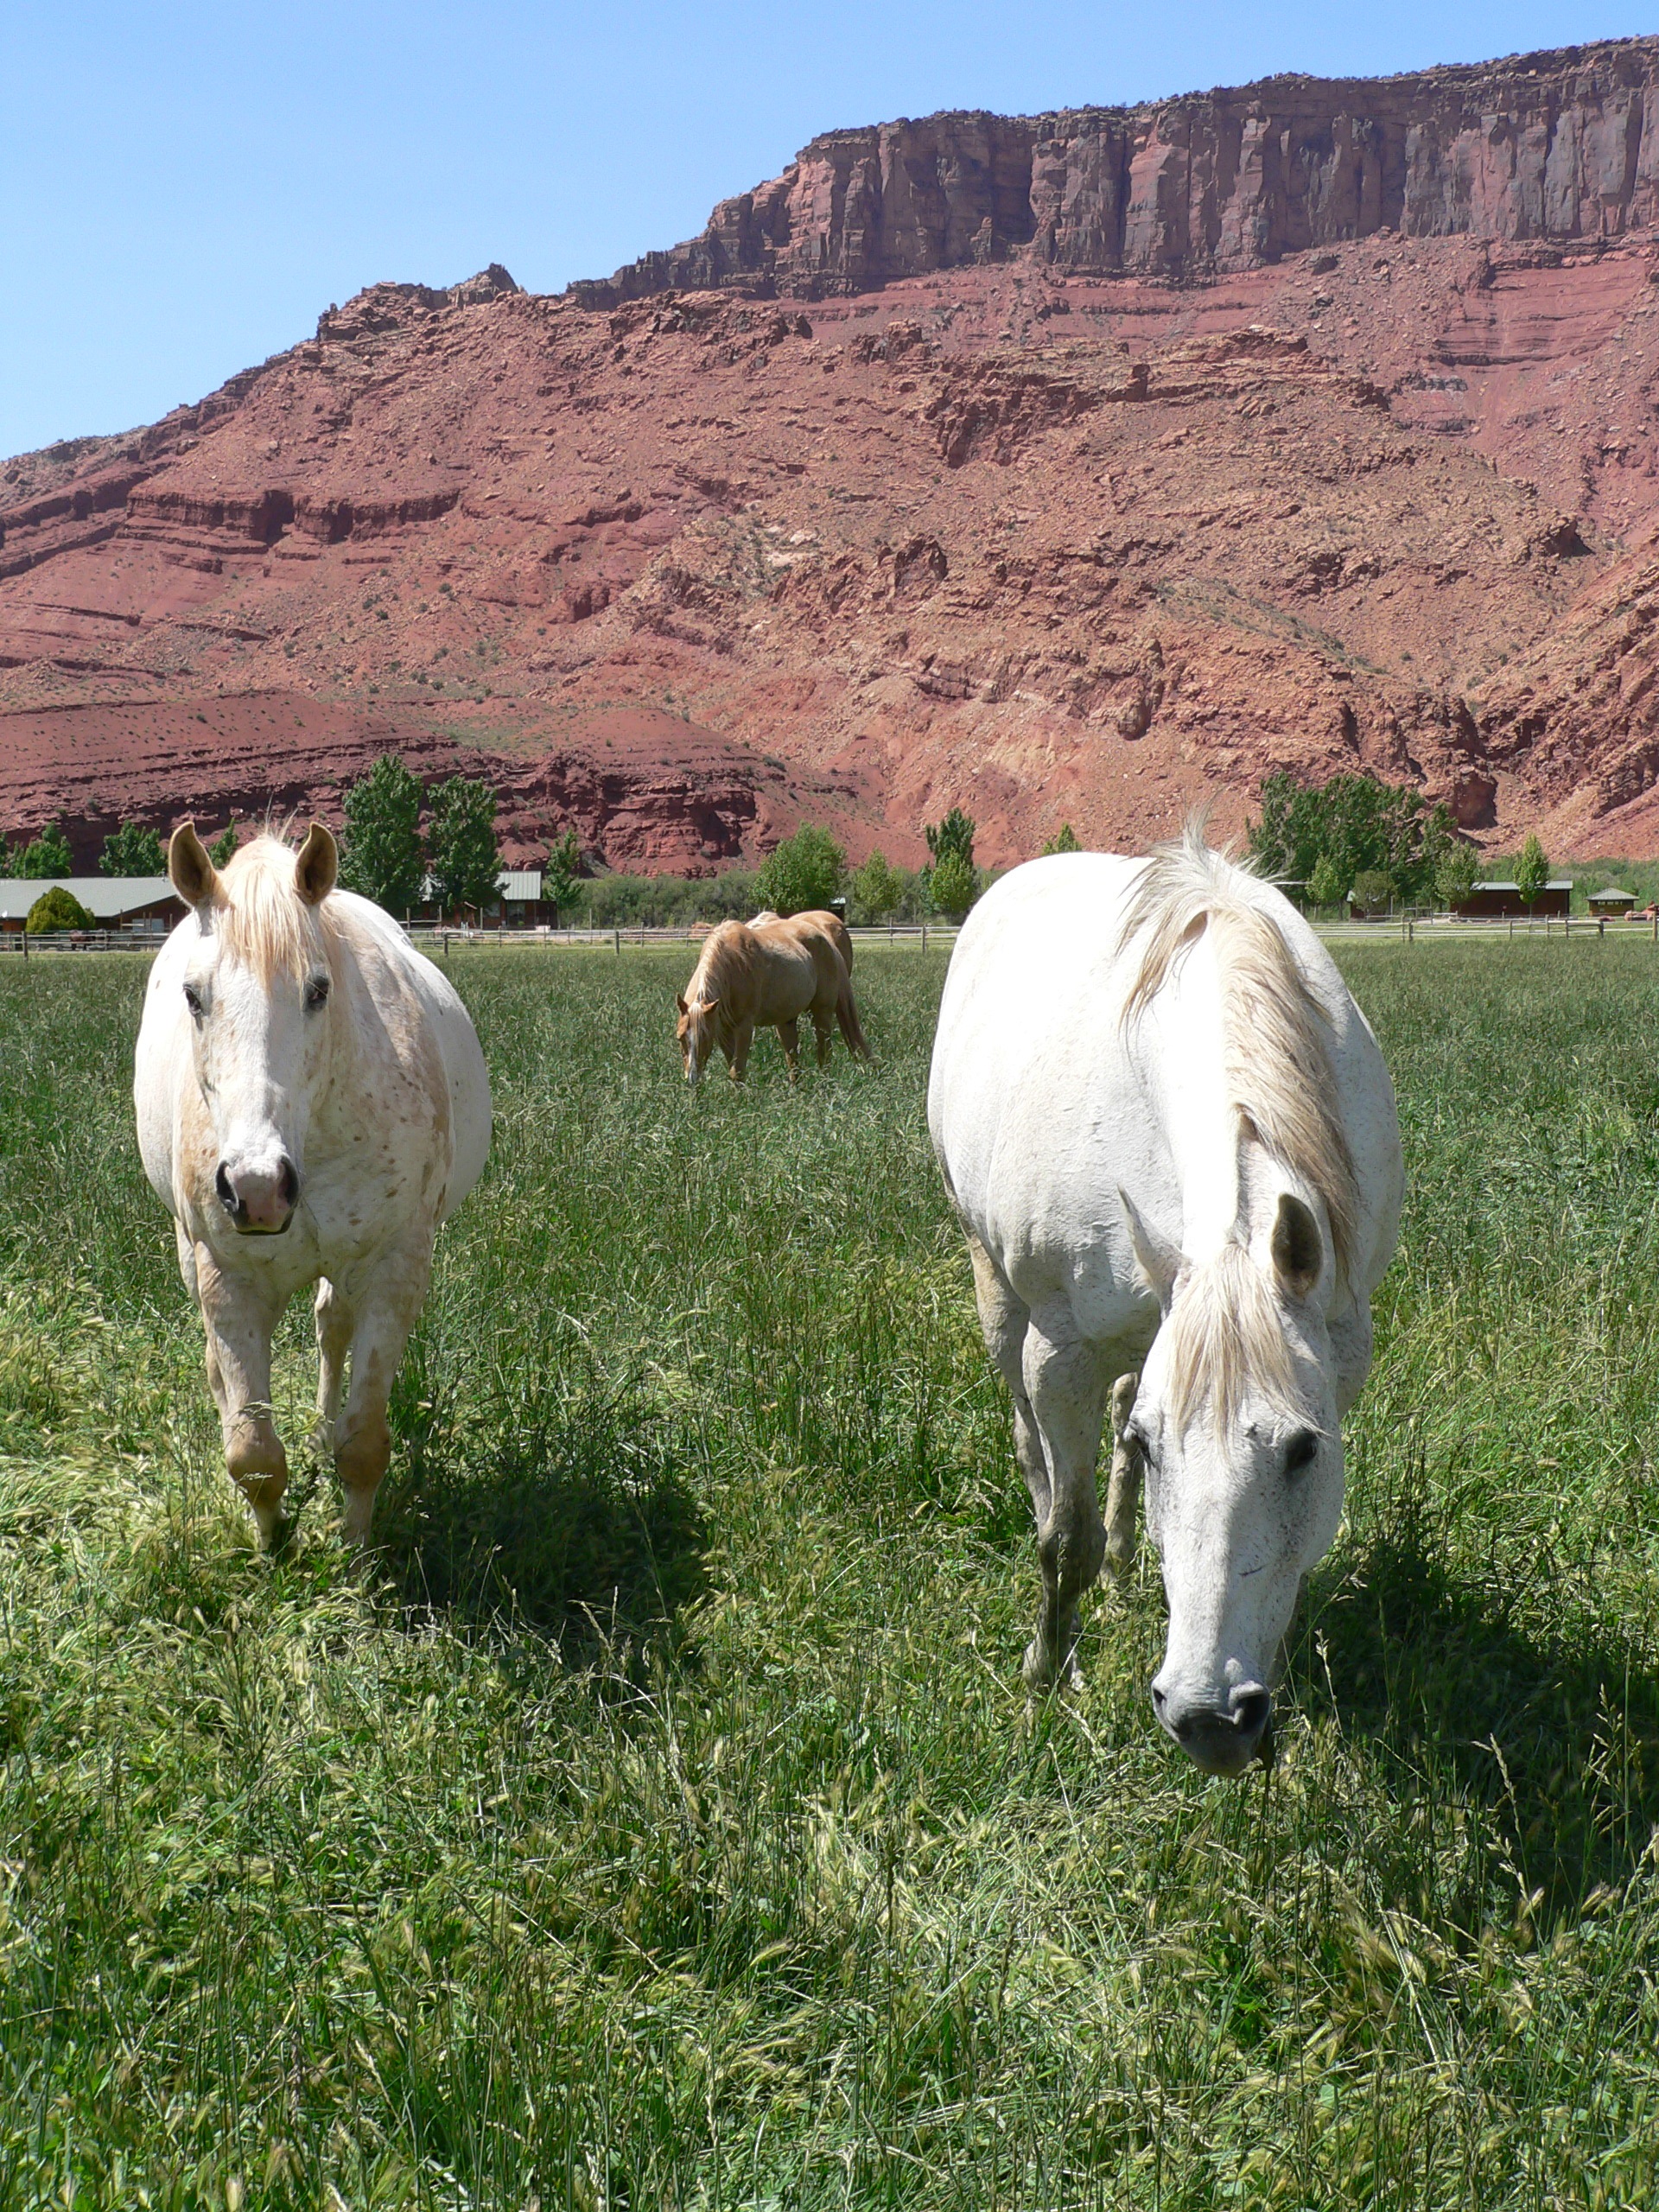
grass, farm, meadow, countryside, flower, animal, herd, tranquil, pasture, grazing, ranch, mammal, graze, equine, horses, eating, colorado, vertebrate, mare, ecosystem, rural area, natural environment, cattle like mammal, horse like mammal